Jing Jiang Rou Si

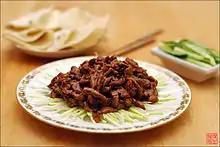
Jing Jiang Rou Si, served with "doupi" and cucumber slices.

Jingjiang rousi, or sauteed shredded pork in sweet bean sauce, is a traditional dish in Beijing. Its main ingredient is pork tenderloin, which is stir-fried with soya paste or sweet soya paste for flavour. The dish is served with shredded leek (only using its white stalk) and "doupi" (dried tofu layer) to wrap. A vegetarian variant uses fried tofu puffs in place of pork.